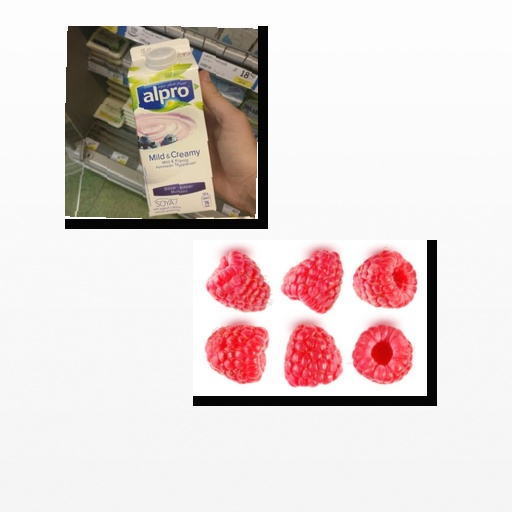
Food items: raspberry, blueberry_soyghurt